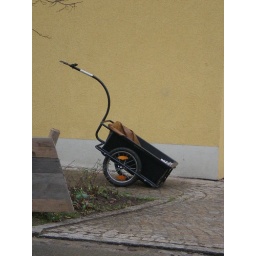
it was just sitting on the sidewalk in the center of town